Rocky Point Amusement Park

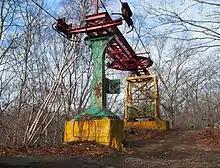
Remnants of the Skyliner ride, 2018

From the 1950s through the mid-1990s, Rocky Point Park was one of the most popular attractions in Rhode Island. It featured rides such as the Skyliner, Corkscrew Loop Roller Coaster, Log Flume, and the Freefall (similar to the identically named ride at Six Flags parks), which fell 13 stories at . It also featured the Shore Dinner Hall, famous for its clamcakes, steamers, lobsters, and Rhode Island style clam chowder (clear clam broth), which seated over 4,000 patrons at a time. In later years, Rocky Point's locally famous logo of a lobster tipping his hat was used in much of the park's advertising both in TV commercials and in print. The park's circa 1963 Castle of Terror dark ride (renamed House of Horrors in 1970) was one of its most popular rides and lives on in social media conversation decades after its demolition.